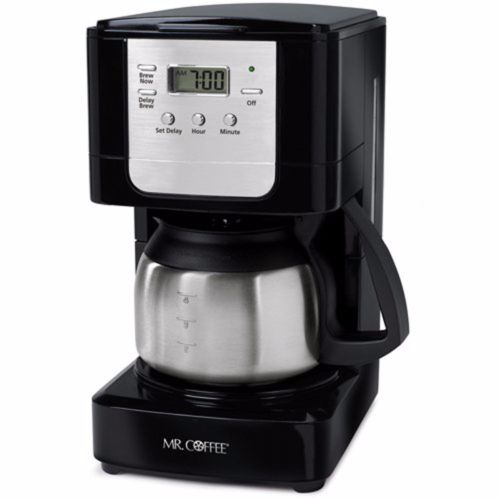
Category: coffee maker